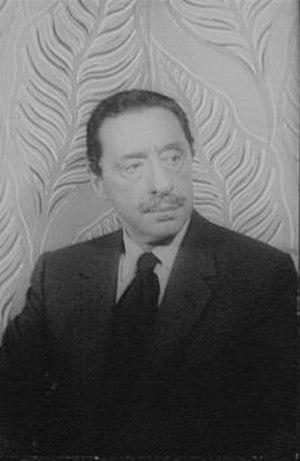
Harold Arlen est un compositeur américain, né le 15 février 1905 à Buffalo, dans l'État de New York, et mort le 23 avril 1986 à New York à l'âge de 81 ans.
Le Magicien d'Oz est un film musical américain de Victor Fleming sorti en 1939, adapté du roman du même nom de L. Frank Baum.